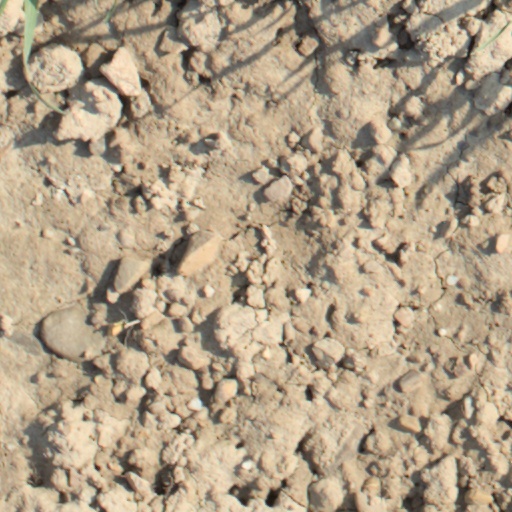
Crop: wheat